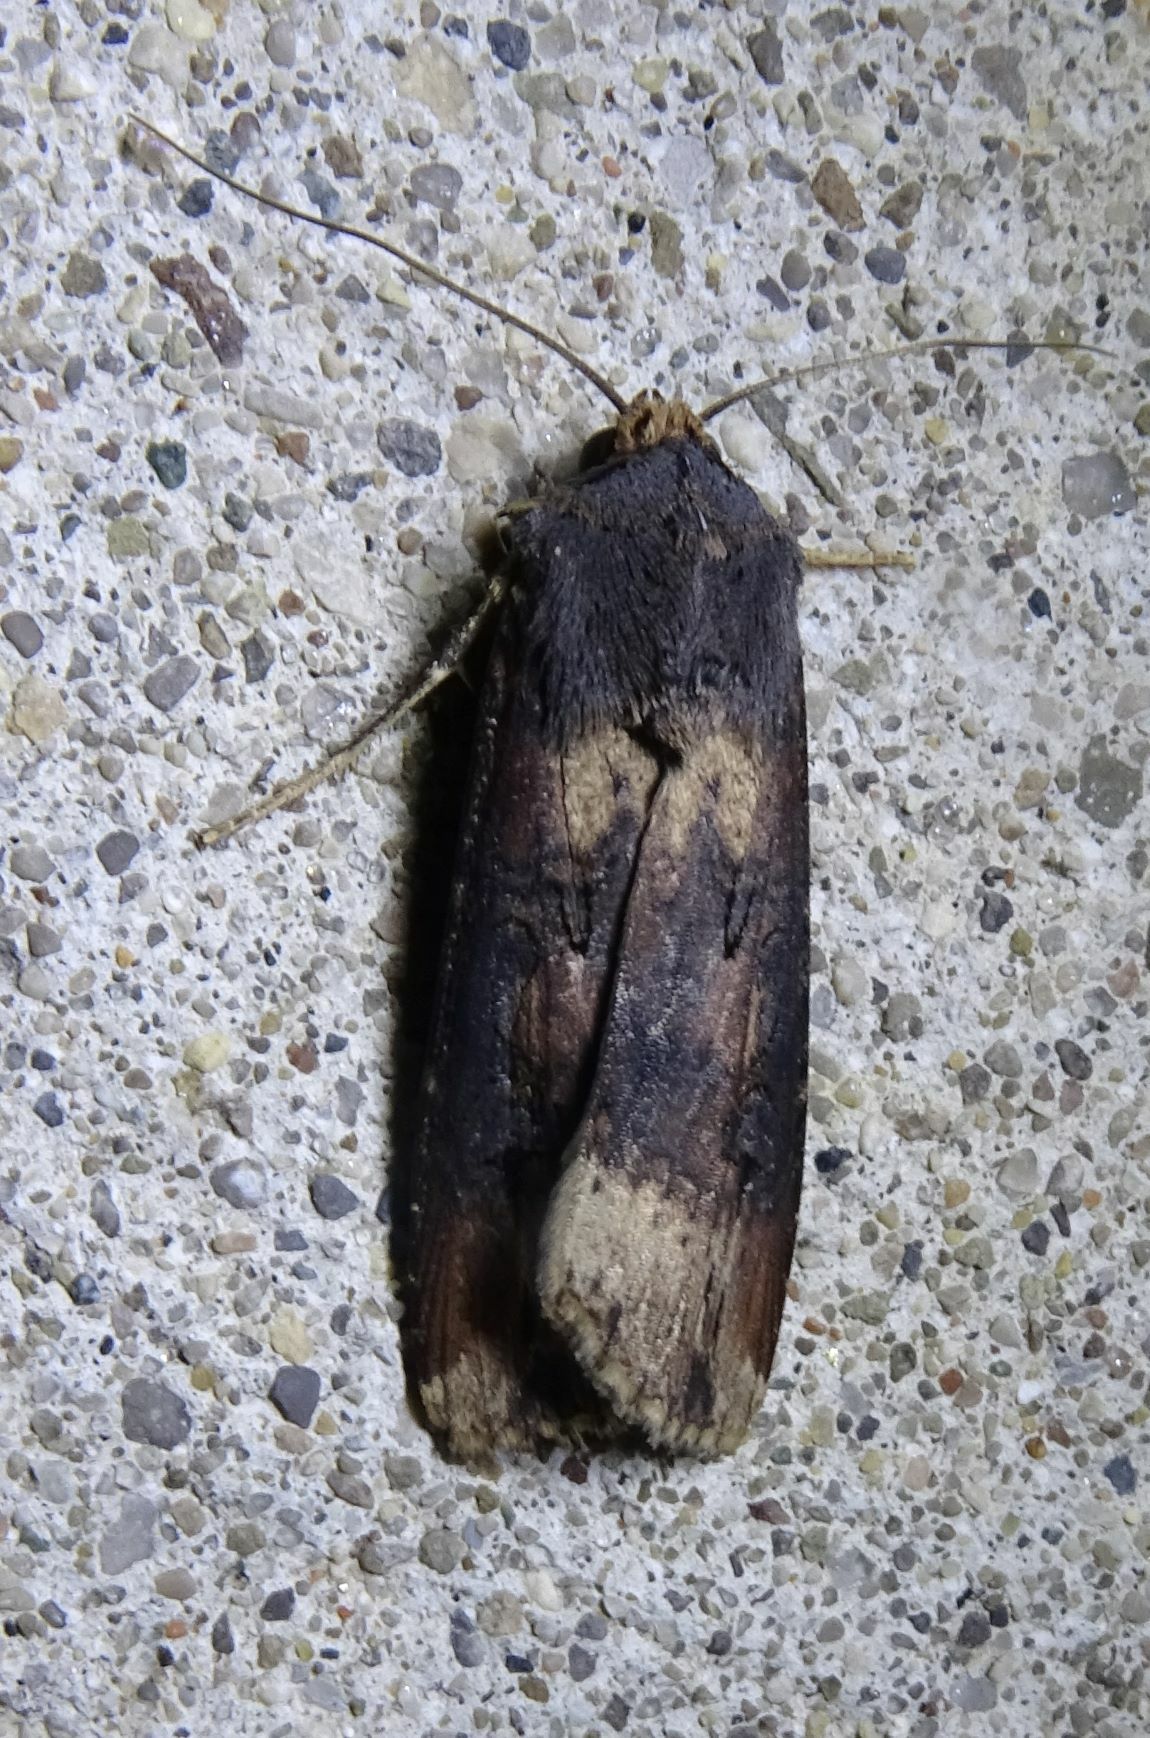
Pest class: cutworms